Struthiosaurus

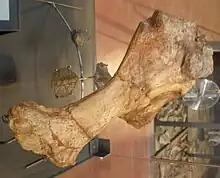
Humerus of "Struthiosaurus"

Bunzel was correct in assuming an affinity with birds but this was because birds are themselves dinosaurs. In dinosaurs, the rear skull bones are generally strongly fused. Nodosaurids did convergently develop a rounded skull. As the massive quadrates were lacking, the skull fragment gave a false impression of being lightly built. Ankylosaur material at the time was typically referred to the Scelidosauridae but because this was the first ankylosaur braincase to be described, the connection was not obvious. The first to understand it represented an armoured dinosaur was Nopcsa who in 1902 placed it in the Acanthopholididae. He later corrected its name to Acanthopholidae. Walter Coombs in 1978 stated it was a nodosaurid.